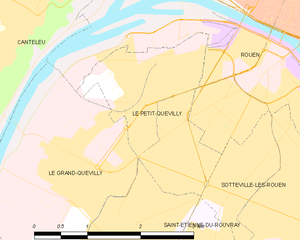
Carte des communes françaises Le Petit-Quevilly